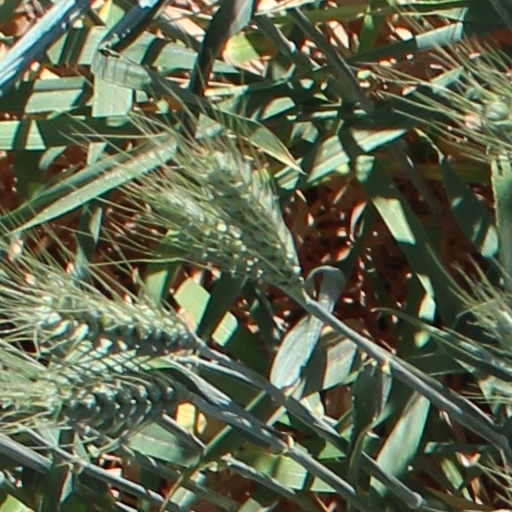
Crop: wheat